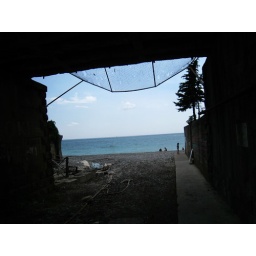
view on the beach from under the bridge